Eloise Blackwell

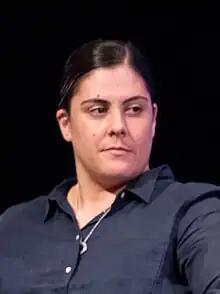
Blackwell at Gender Equality in Women's Sport panel discussion on 20 July 2023

Eloise Blackwell (born 28 December 1990) is a New Zealand rugby union player. She was a member of New Zealand's squad at the 2014 Rugby World Cup, and was also a part of their champion 2017 side. She also plays for the Blues Women in the Super Rugby Aupiki competition and represents Auckland provincially.